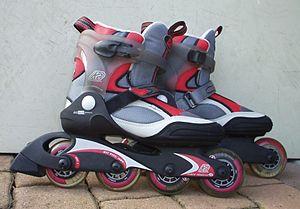
"Le roller soccer ou soccer en patins ou encore roller football est un sport collectif dérivé du roller et du football. Il oppose deux équipes de cinq joueurs tous équipés de patins à roues alignées ou ""rollers"" sur un terrain de handball, l'objectif de chaque formation étant de marquer des points avec un ballon sphérique dans le but adverse, sans utiliser les bras.